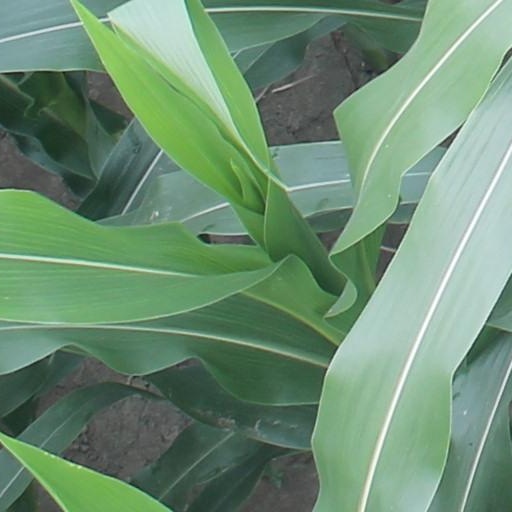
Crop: maize; corn